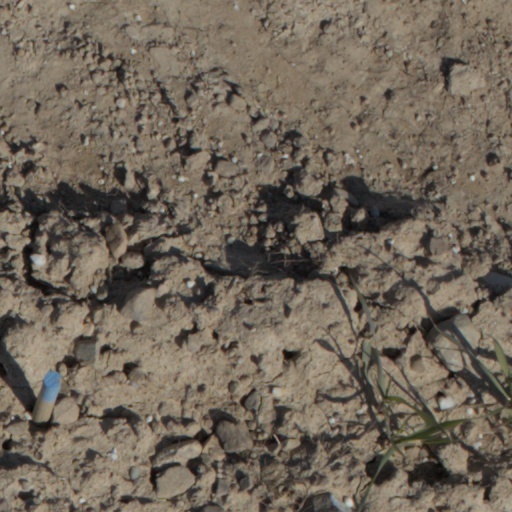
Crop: wheat